Italian imperialism under fascism

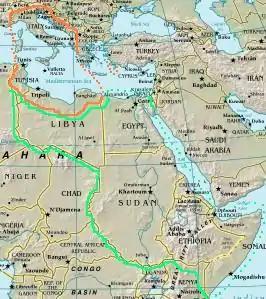
Map of "Great Italy" according to the 1940 fascist project in case Italy had won the Second World War (the orange line delimits "Metropolitan Italy", the green line the borders of the enlarged "Italian Empire")

Imperialism, colonialism and irredentism played an important role in the foreign policy of Fascist Italy. Among the regime's goals were the acquisition of territory considered historically Italian in France (e.g. Nice) and Yugoslavia (e.g. Dalmatia), the expansion of Italy's sphere of influence into the Balkans (e.g. Greece) and the acquisition of more colonies in Africa. The pacification of Libya (1923–32), the invasion of Ethiopia (1935–36), the invasion of Albania (1939), the invasion of France (1940), the invasion of Greece (1940–41) and the invasion of Yugoslavia (1941) were all undertaken in part to add to Italy's national space. According to historian Patrick Bernhard, Fascist Italian imperialism under Benito Mussolini, particularly in Africa, served as a model for the much more famous expansionism of Nazi Germany in Eastern Europe.